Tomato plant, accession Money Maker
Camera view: tilt-top (135 deg); turntable rotation: 180 degrees
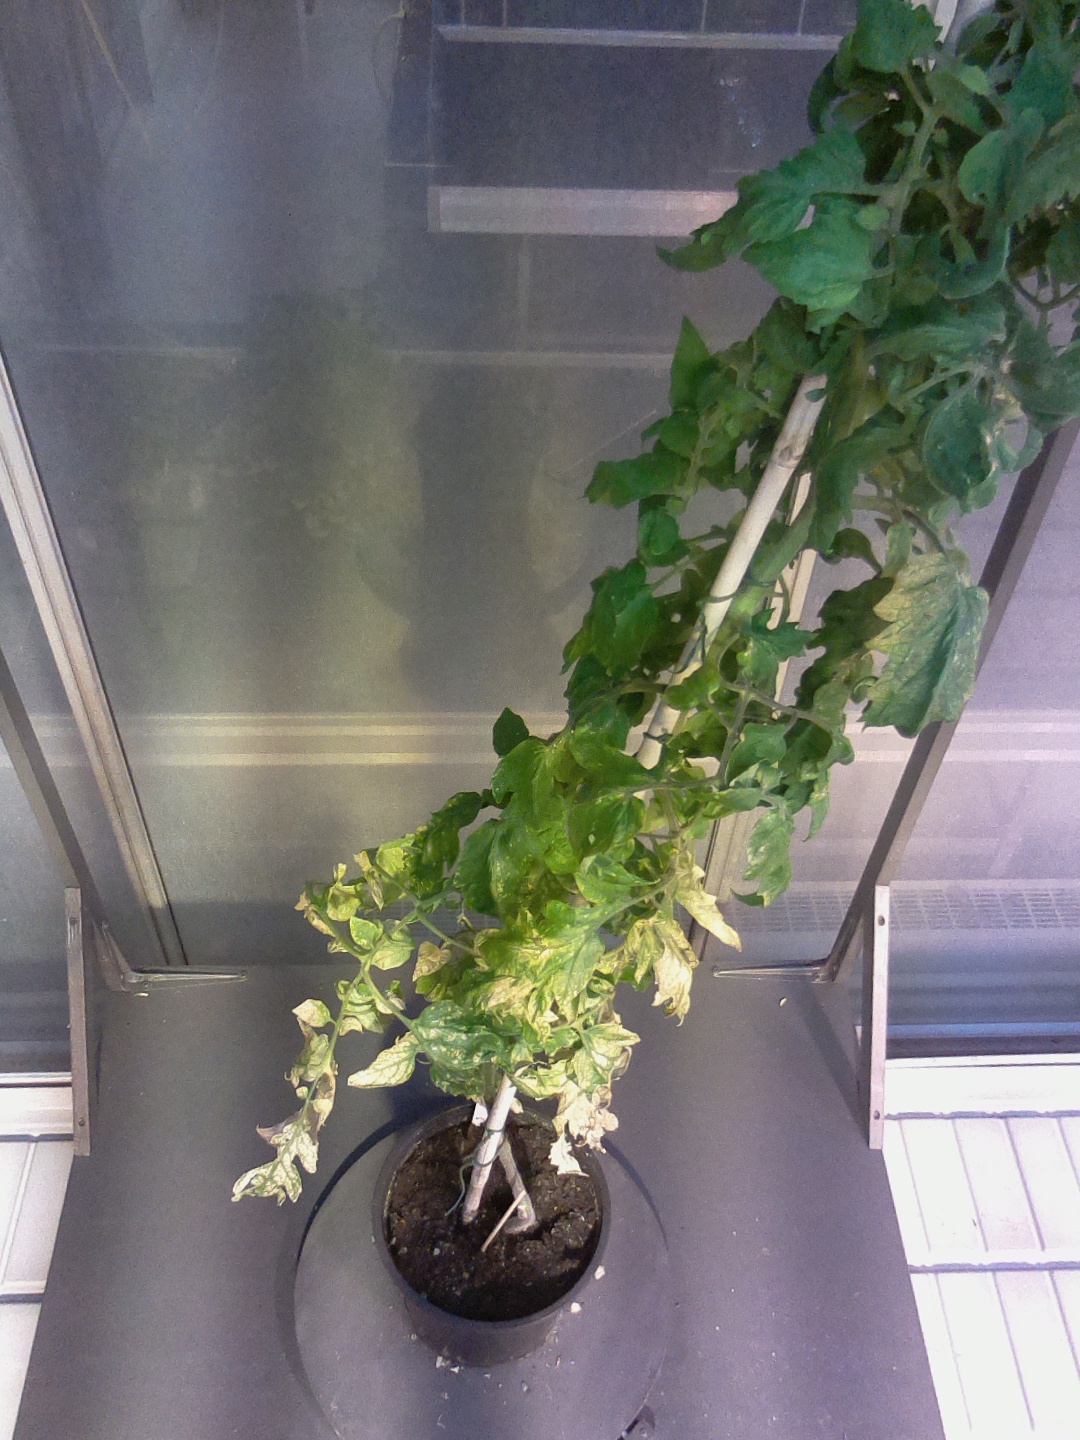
BBCH growth stage 79: 90% -100% of final fruit size